American Murder: The Family Next Door

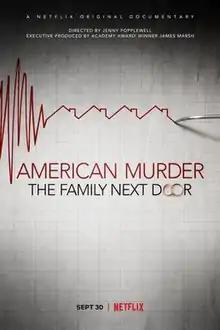
Promotional poster

American Murder: The Family Next Door is an American true crime documentary film directed by Jenny Popplewell.